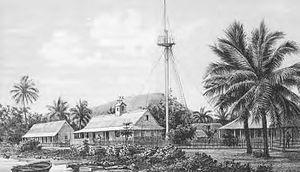
Le SMS Falke est un navire de guerre de la marine impériale allemande qui appartient à la classe Bussard qui comprenait six croiseurs de quatrième classe. Le bateau, mis à l'eau le 4 avril 1891, a été déclassé au rang de croiseur auxiliaire en 1899.